2021 World Snooker Championship

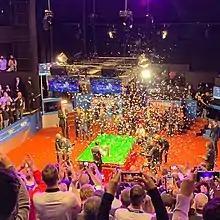
The event was sponsored by sports betting company Betfred, who also presented the trophy (trophy presentation pictured).

The 2021 World Snooker Championship took place between 17 April and 3 May 2021 at the Crucible Theatre. The event featured a 32-player main draw, preceded by a 128-player qualifying draw held at the English Institute of Sport. Qualifying for the event was played between 5 and 14 April, finishing three days before the start of the main draw. The qualifying stage was played over four rounds, and the higher-ranked players were seeded and given byes to the later rounds. The tournament was the last of 15 ranking events in the 2020–21 season on the World Snooker Tour. It was the 45th consecutive year that the tournament had been held at the Crucible, and the 53rd successive world championship to be contested through the modern knockout format. The tournament was sponsored by sports betting company Betfred, as it had been since 2009.